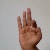
The image shows a hand gesture representing the letter 'F' in Indian Sign Language.